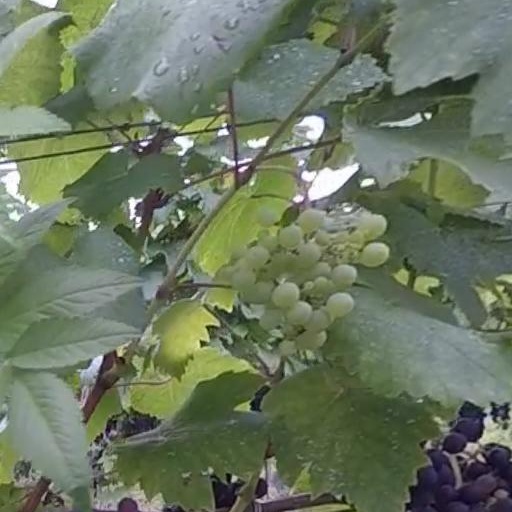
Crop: grape